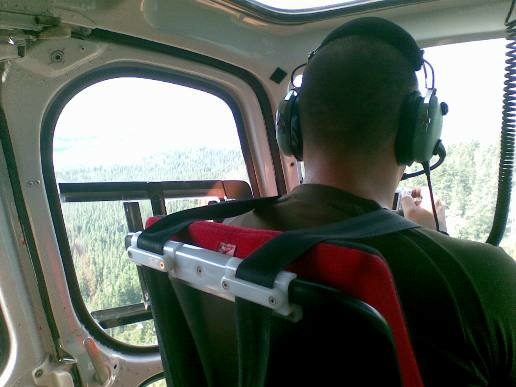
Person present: Yes